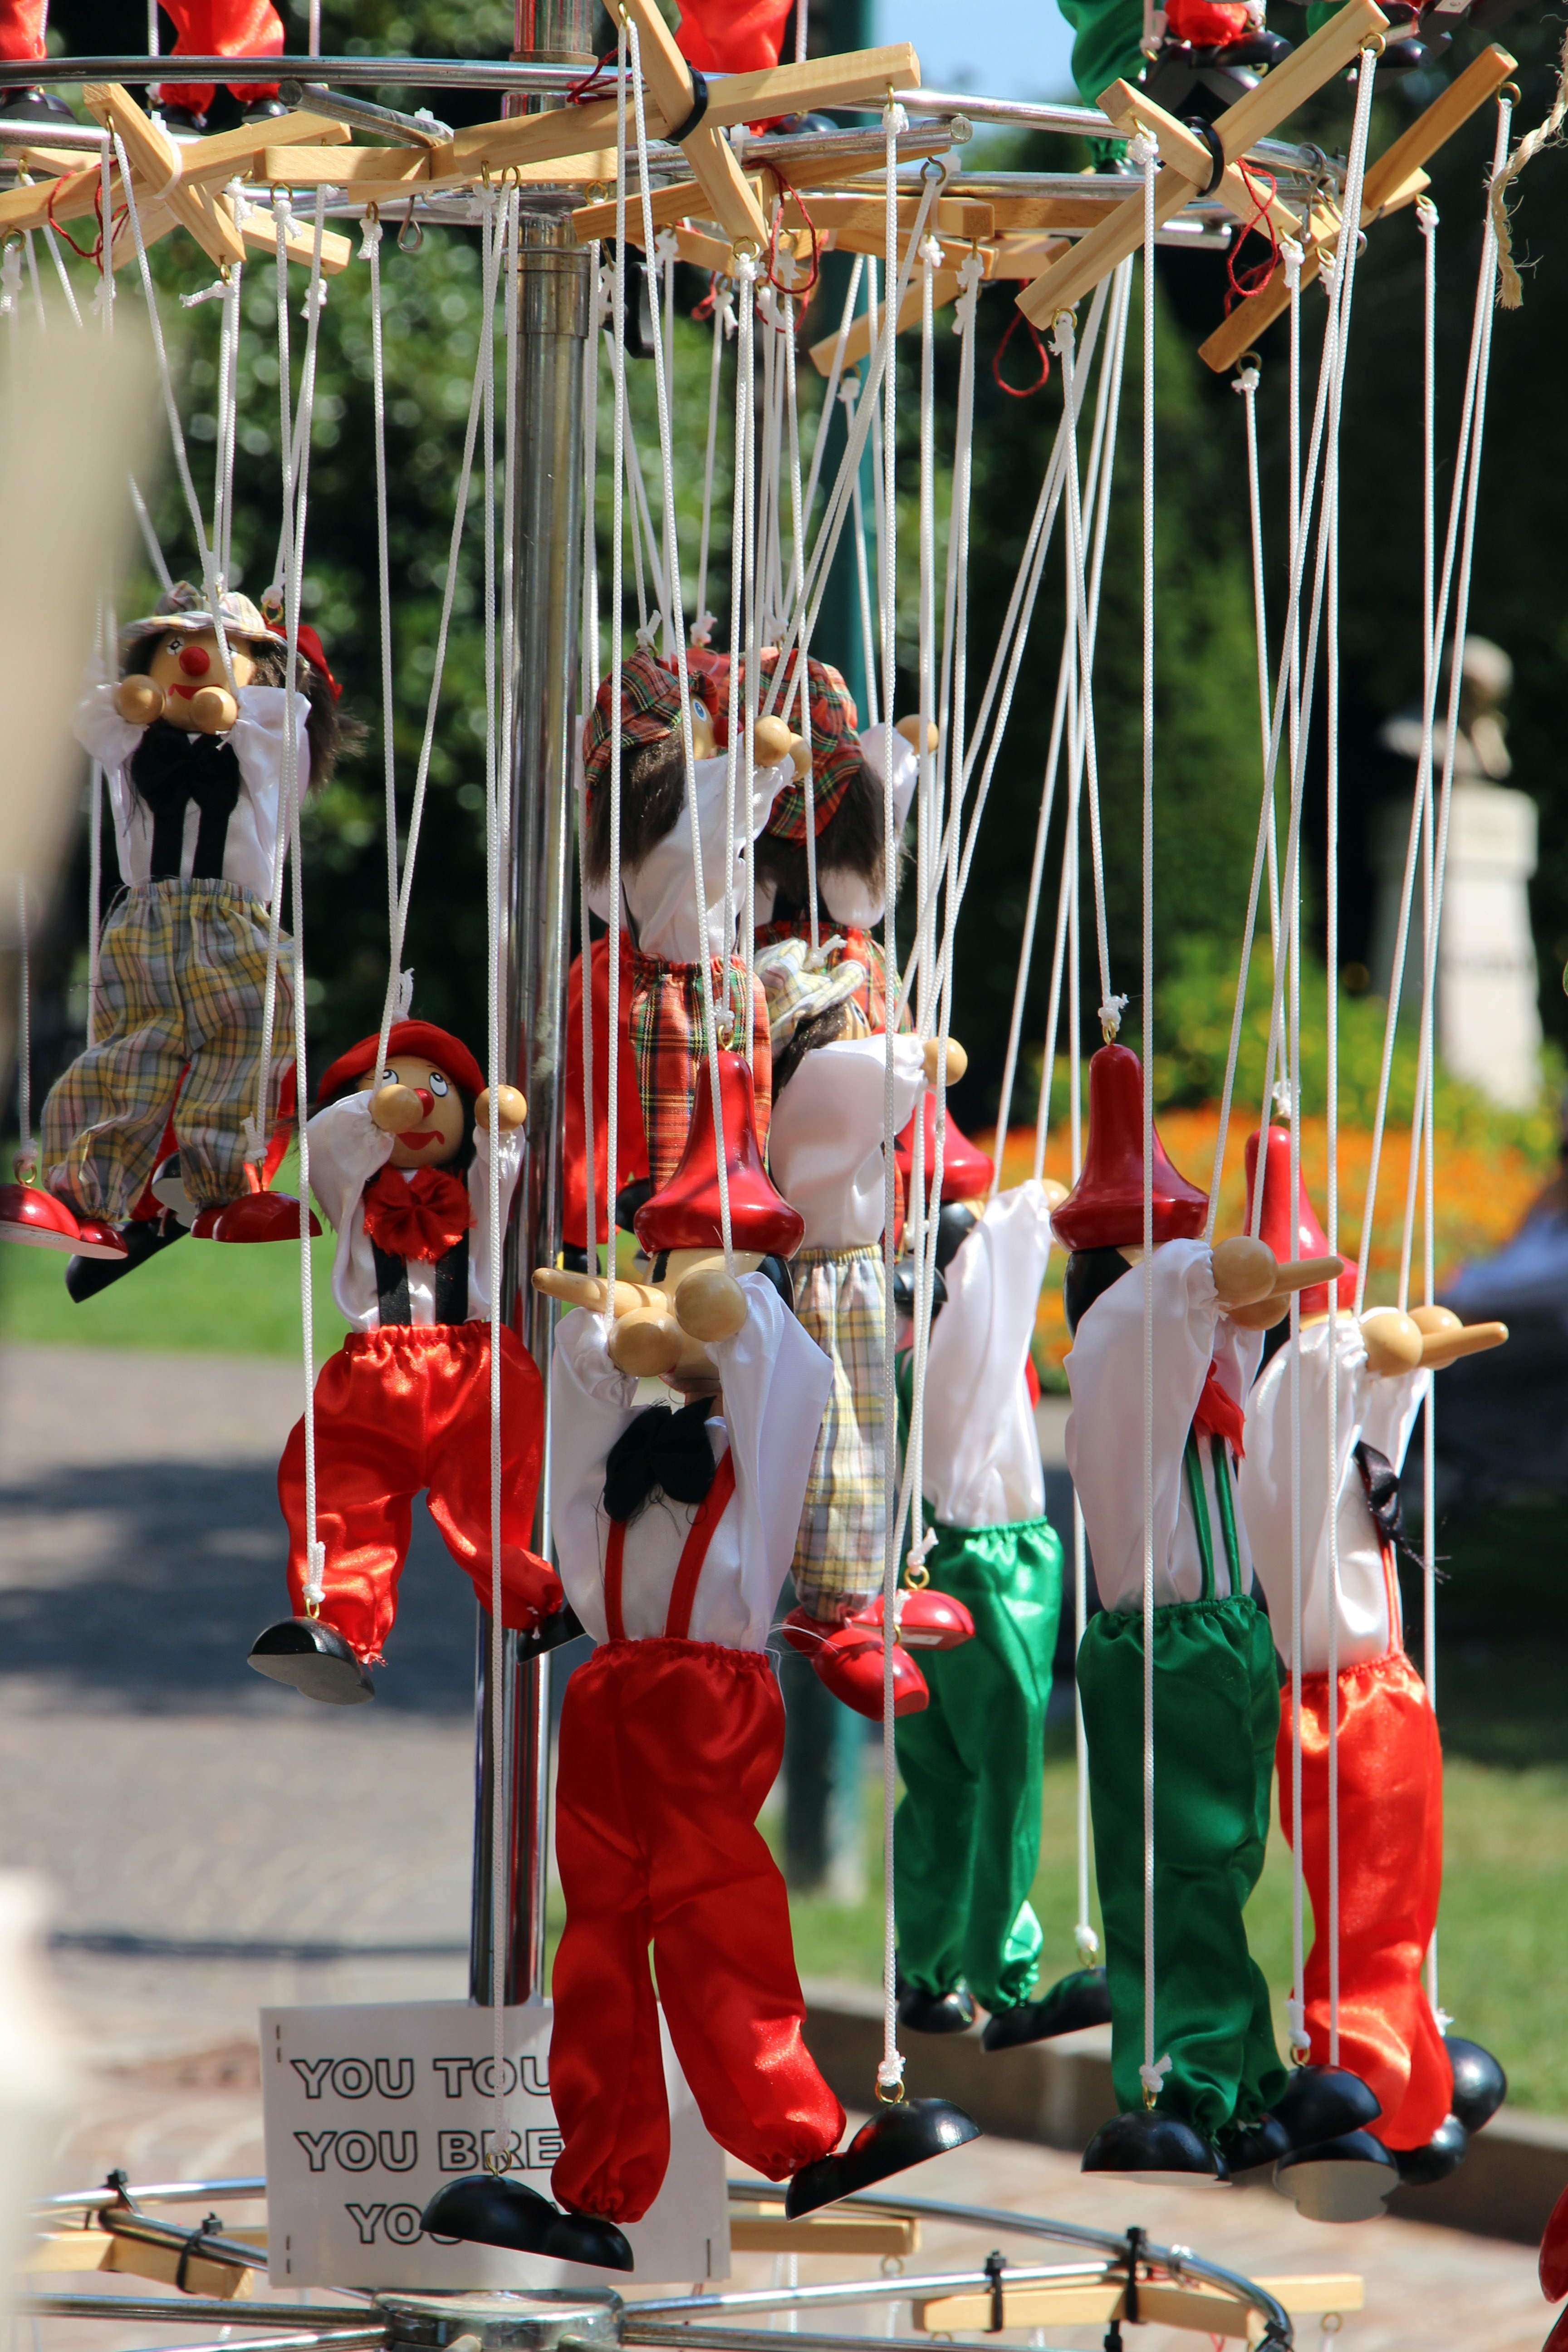
play, amusement park, playground, performance, toys, dolls, figures, fair, pinocchio, amusement ride, dying of the light, outdoor play equipment